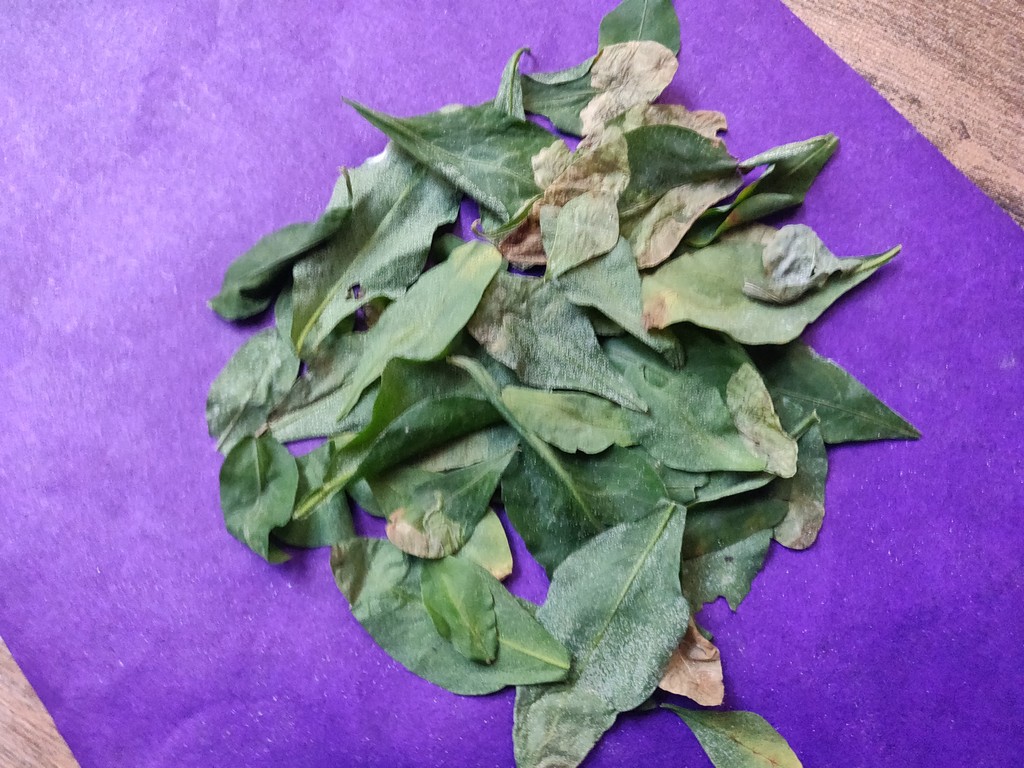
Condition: Unhealthy
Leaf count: multiple
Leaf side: unknown